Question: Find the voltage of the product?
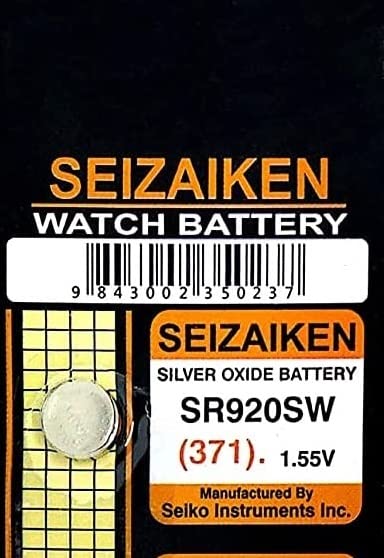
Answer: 1.55 volt